George Floyd protests in Washington, D.C.

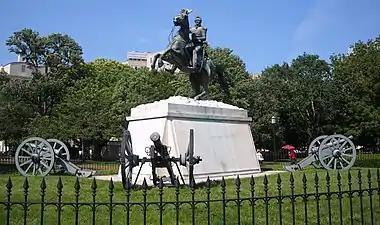
Clark Mills' equestrian statue of Andrew Jackson north of the White House in May 2008.

On May 31, dozens of businesses in CityCenter, Georgetown, and Farragut Square were looted.